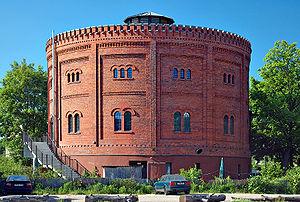
Un gazomètre est un réservoir servant à stocker le gaz de ville, le gaz naturel ou bien le biogaz à température ambiante et à une pression proche de la pression atmosphérique. Le volume du réservoir varie selon la quantité de gaz qu'il contient, la pression étant assurée par une cloche mobile verticalement. Les plus grands gazomètres ont des capacités allant jusqu'à 350 000 m³, pour des structures atteignant plus de 60 mètres de diamètre.
La plomberie est un métier très ancien, dont l'origine remonte à la construction des pyramides en Égypte antique ; attesté par des tuyaux en cuivre vieux de 4 500 ans, c'est un métier qui n'a cessé de s'améliorer et de se développer au cours des siècles et des générations de plombiers qui l'on servi.